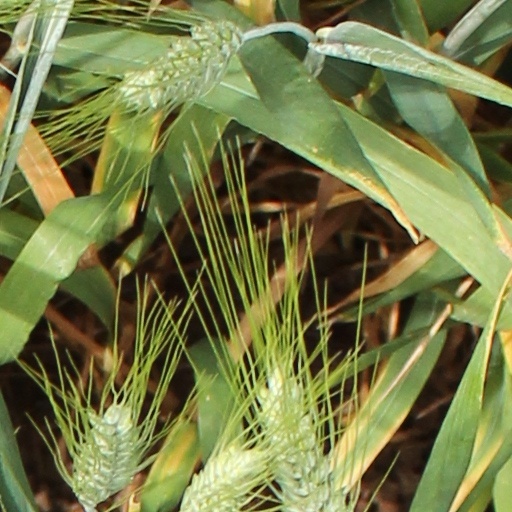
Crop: wheat